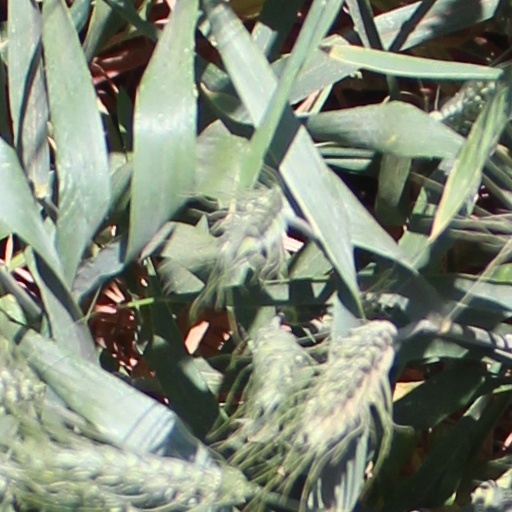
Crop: wheat